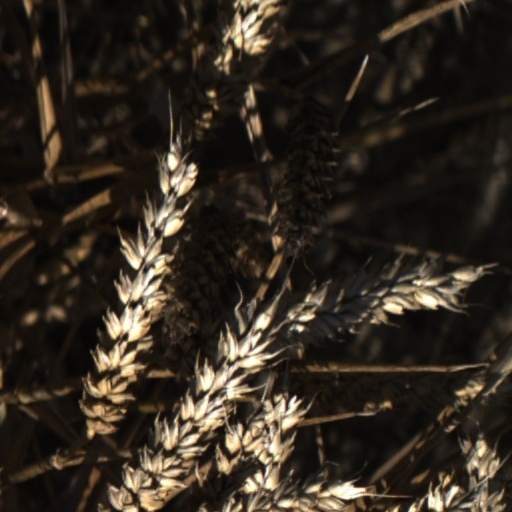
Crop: wheat